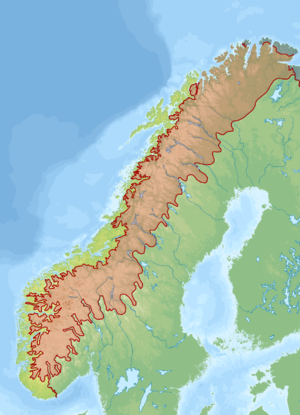
Régions biogéographiques des Alpes scandinaves selon l'agence européenne pour l'environnement, corrigées par la direction norvégienne pour la gestion de la nature. Rouge = région alpine, jaune = atlantique, vert = boréal, bleu = arctique.
Les Alpes scandinaves ou Scandes sont une chaîne de montagnes s'étendant tout le long de la côte ouest de la péninsule Scandinave. Elles couvrent l'essentiel de la Norvège, le Nord-Ouest et l'Ouest de la Suède ainsi qu'une toute petite partie de l'Extrême-Nord de la Finlande. Il s'agit d'une des plus importantes chaînes de montagnes d'Europe, s'étirant du sud-ouest au nord-est sur 1 700 km, avec une largeur maximale de 300 km. La chaîne possède deux zones de haute altitude, une au sud de la Norvège, autour du Jotunheimen où se trouve le Galdhøpiggen, point culminant de la chaîne et du pays concerné, et une autre dans le Nord de la Suède, avec le Kebnekaise, point culminant du pays — le point culminant de Finlande se trouve aussi dans la chaîne : il s'agit du Halti.